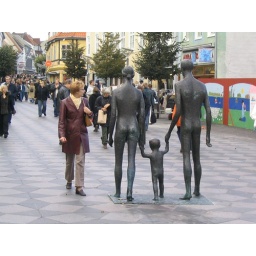
the pedestrian street in Aalborg... it seems the woman with the red coated just catched the very moment in which the family became stone..